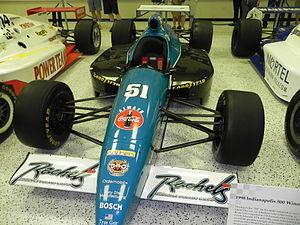
Les 500 miles d'Indianapolis 1998, disputés le 24 mai 1998 sur l'Indianapolis Motor Speedway, ont été remportés par le pilote américain Eddie Cheever sur une Dallara-Aurora.
Eddie McKay Cheever Jr est un pilote automobile américain, également directeur d'écurie, né le 10 janvier 1958 à Phoenix. Animateur du championnat du monde de Formule 1 tout au long des années 1980, il connaît depuis une deuxième partie de carrière aux États-Unis, où il a notamment remporté les 500 Miles d'Indianapolis en 1998.